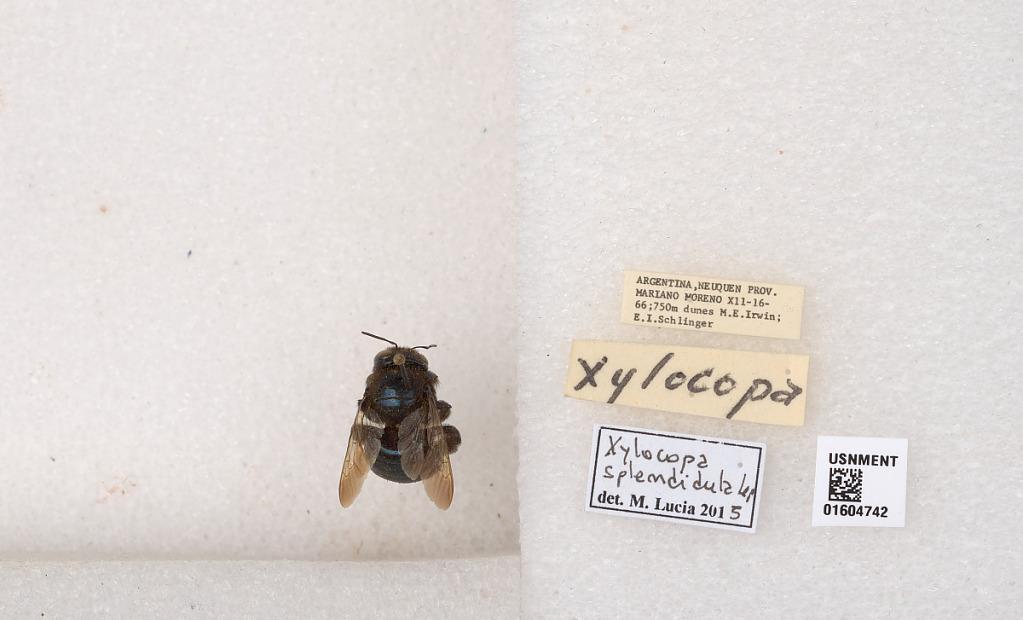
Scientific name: Xylocopa (Schonnherria) splendidula Lepeletier
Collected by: M. Irwin & E. Schlinger
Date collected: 1966-12-16
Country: Argentina
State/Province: Neuquen
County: Zapala
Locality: Mariano Moreno
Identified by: Lucia, M.